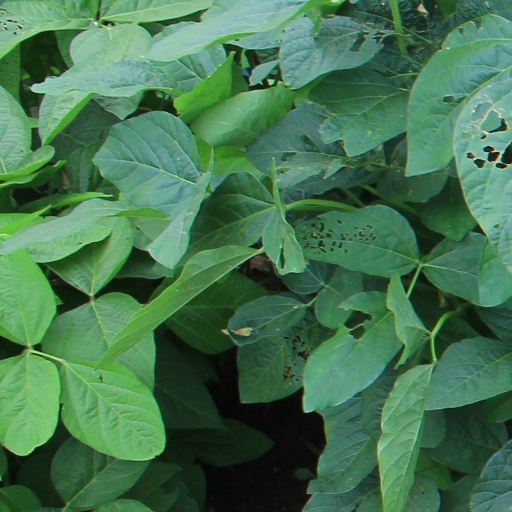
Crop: soybean